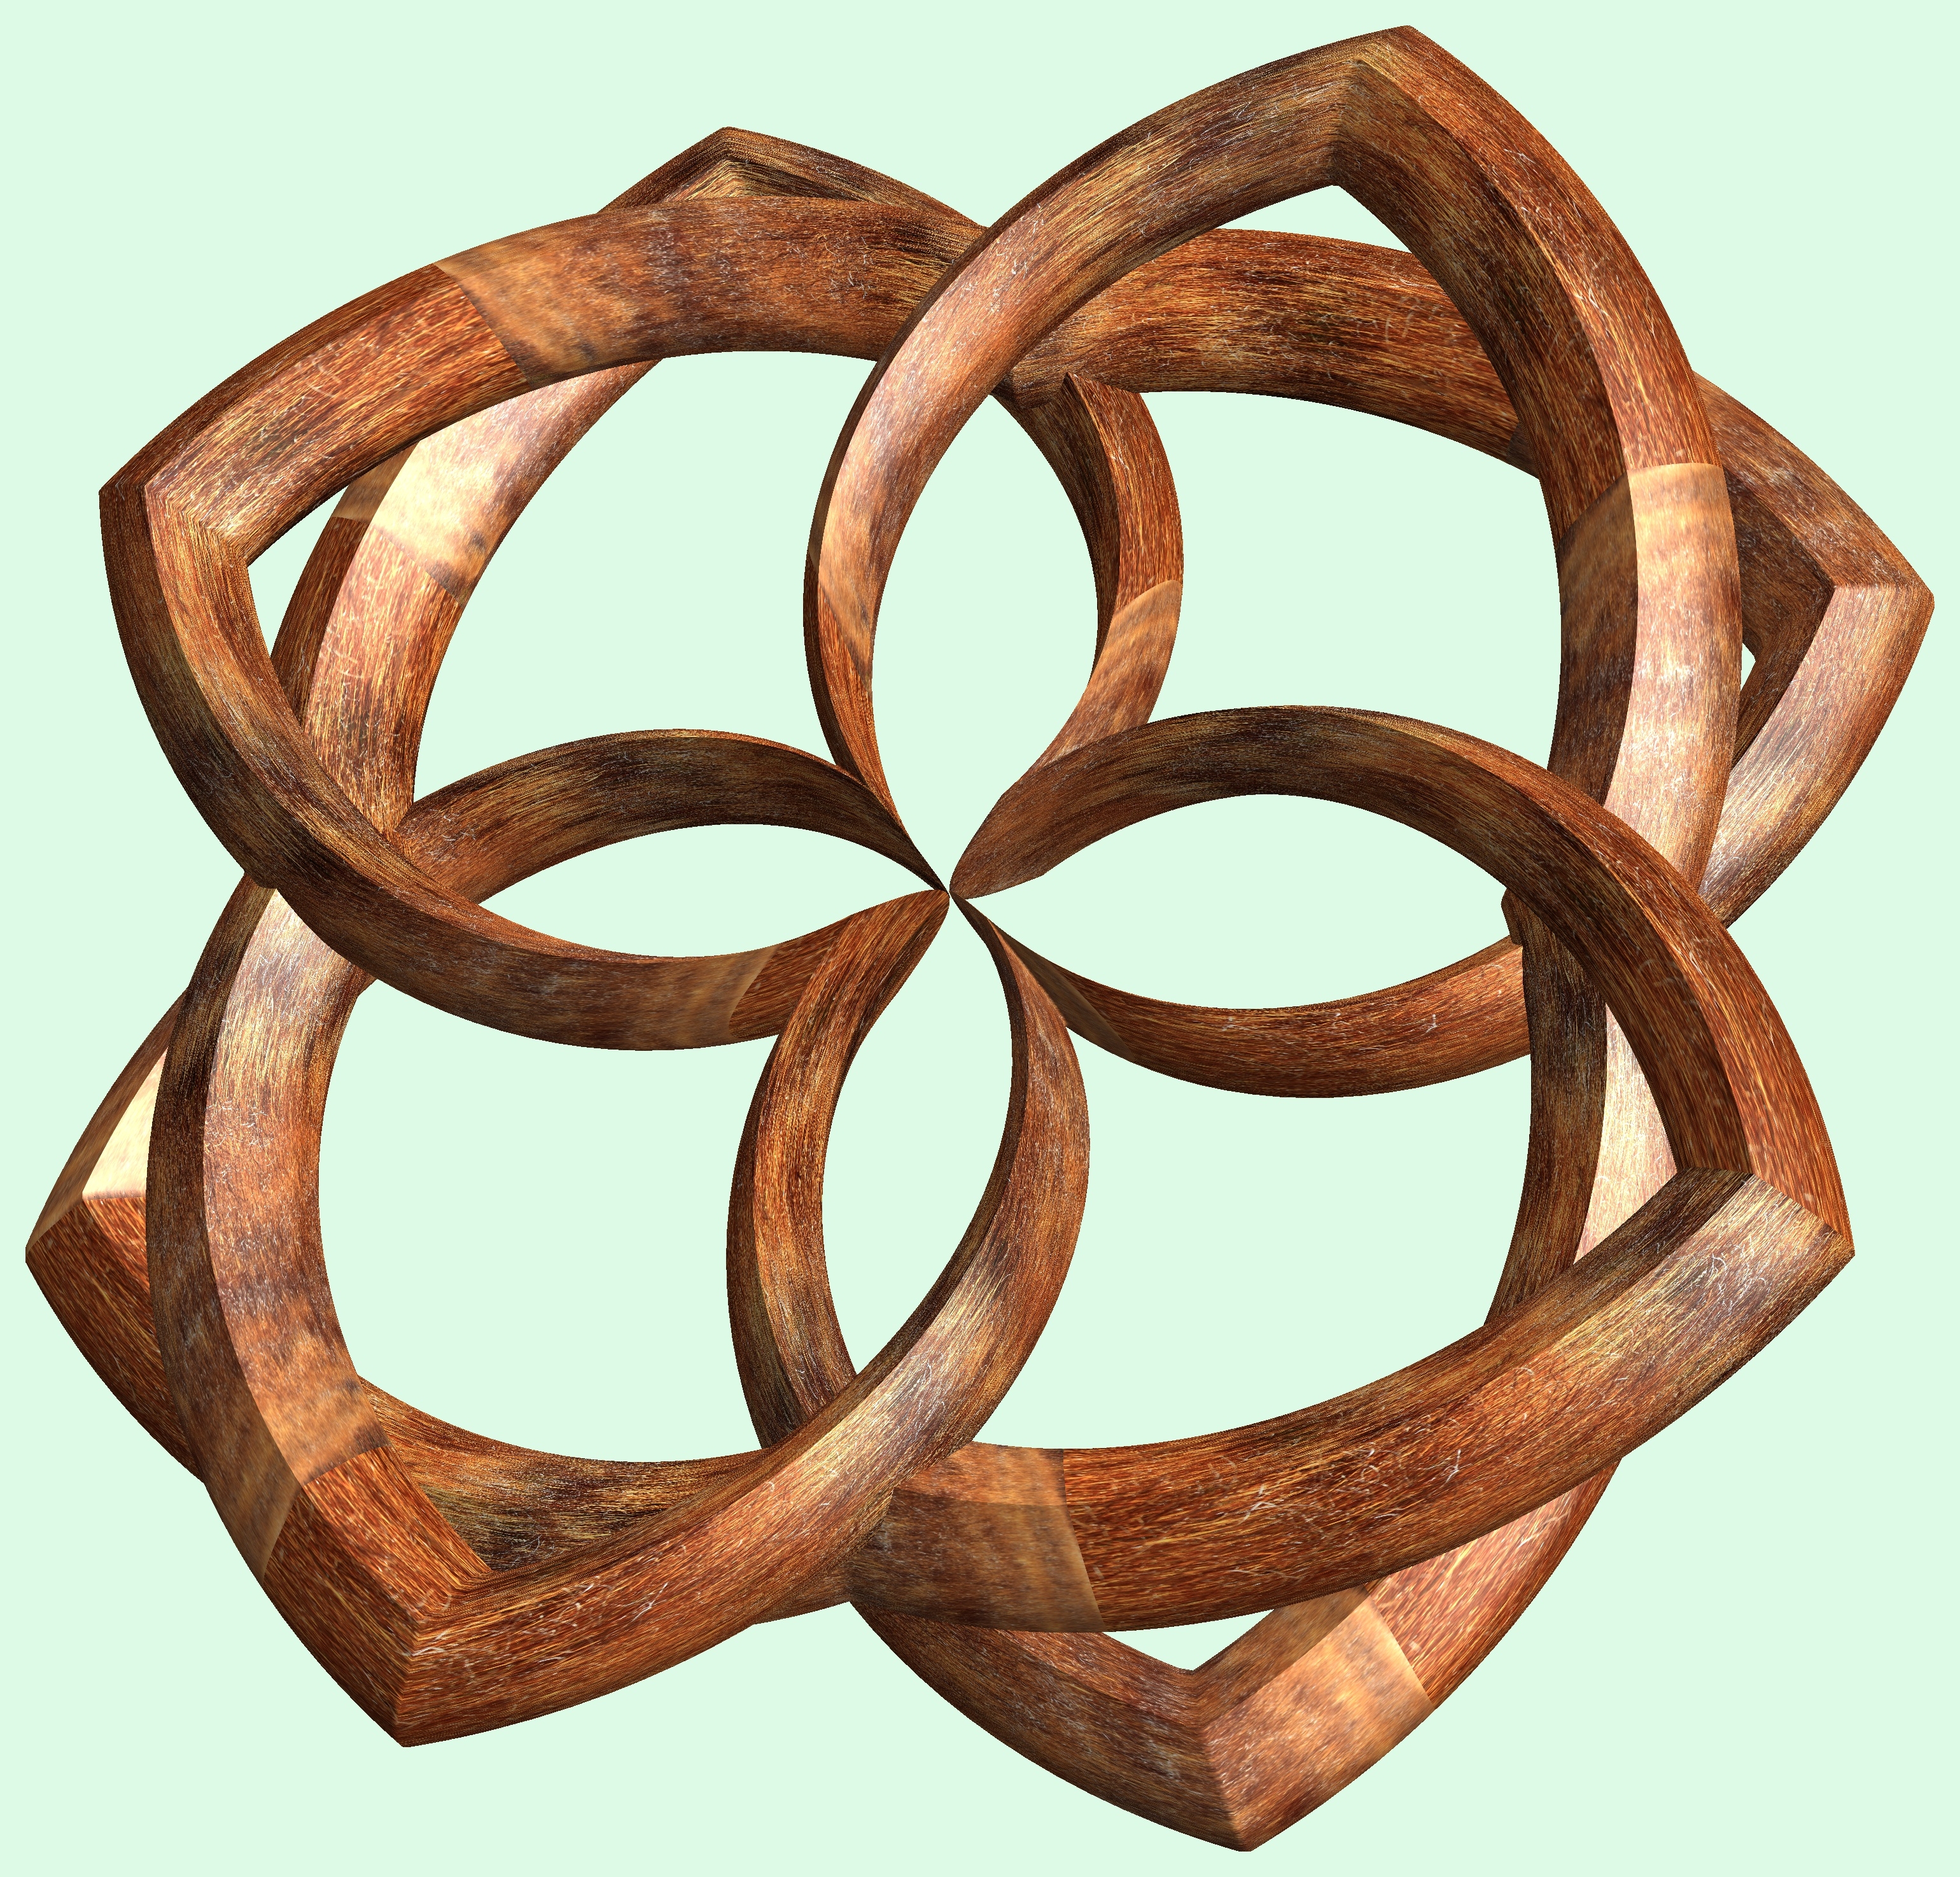
table, structure, wood, texture, pattern, furniture, circle, figure, design, copper, symmetry, 3d, graphic, carving, knot, mathematica, cg, parametricplot3d, code, program, algorithm, abstruct, mapping, man made object